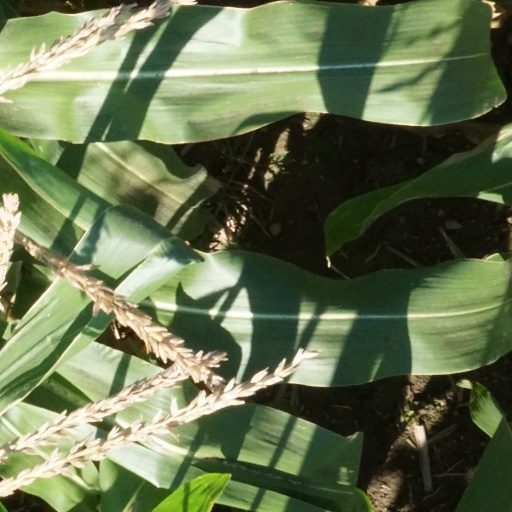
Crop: maize; corn